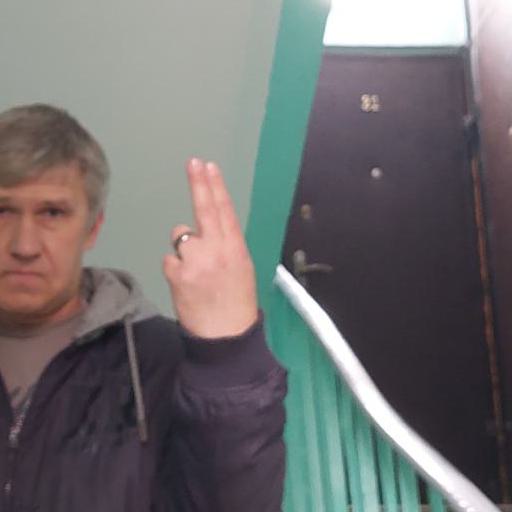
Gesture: two_up_inverted